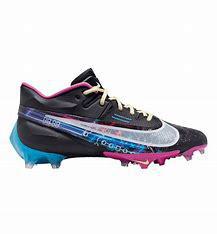
Brand: Nike
Model: Vapor Edge Pro 360 2